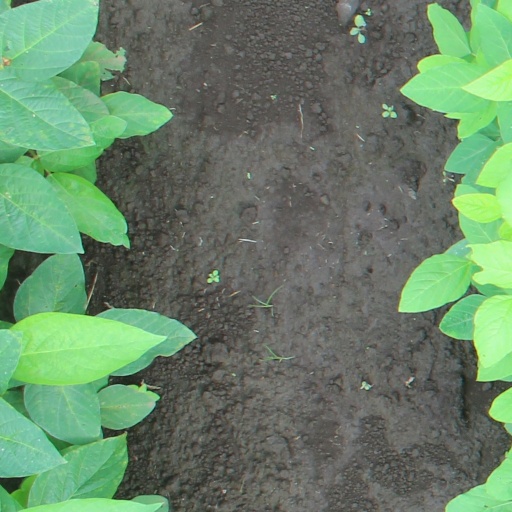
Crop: soybean